The Masque of the Red Death

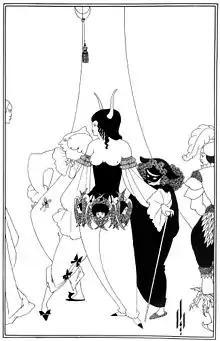
Illustration by Aubrey Beardsley, 1894–1895

Directly influenced by the first Gothic novel, Horace Walpole's "The Castle of Otranto", in "The Masque of the Red Death" Poe adopts many conventions of traditional Gothic fiction, including the castle setting. The multiple single-toned rooms may be representative of the human mind, showing different personality types. The imagery of blood and time throughout also indicates corporeality. The plague may, in fact, represent typical attributes of human life and mortality, which would imply the entire story is an allegory about man's futile attempts to stave off death (a commonly accepted interpretation). However, there is much dispute over how to interpret "The Masque of the Red Death"; some suggest it is not allegorical, especially due to Poe's admission of a distaste for didacticism in literature. If the story really does have a moral, Poe does not explicitly state that moral in the text.